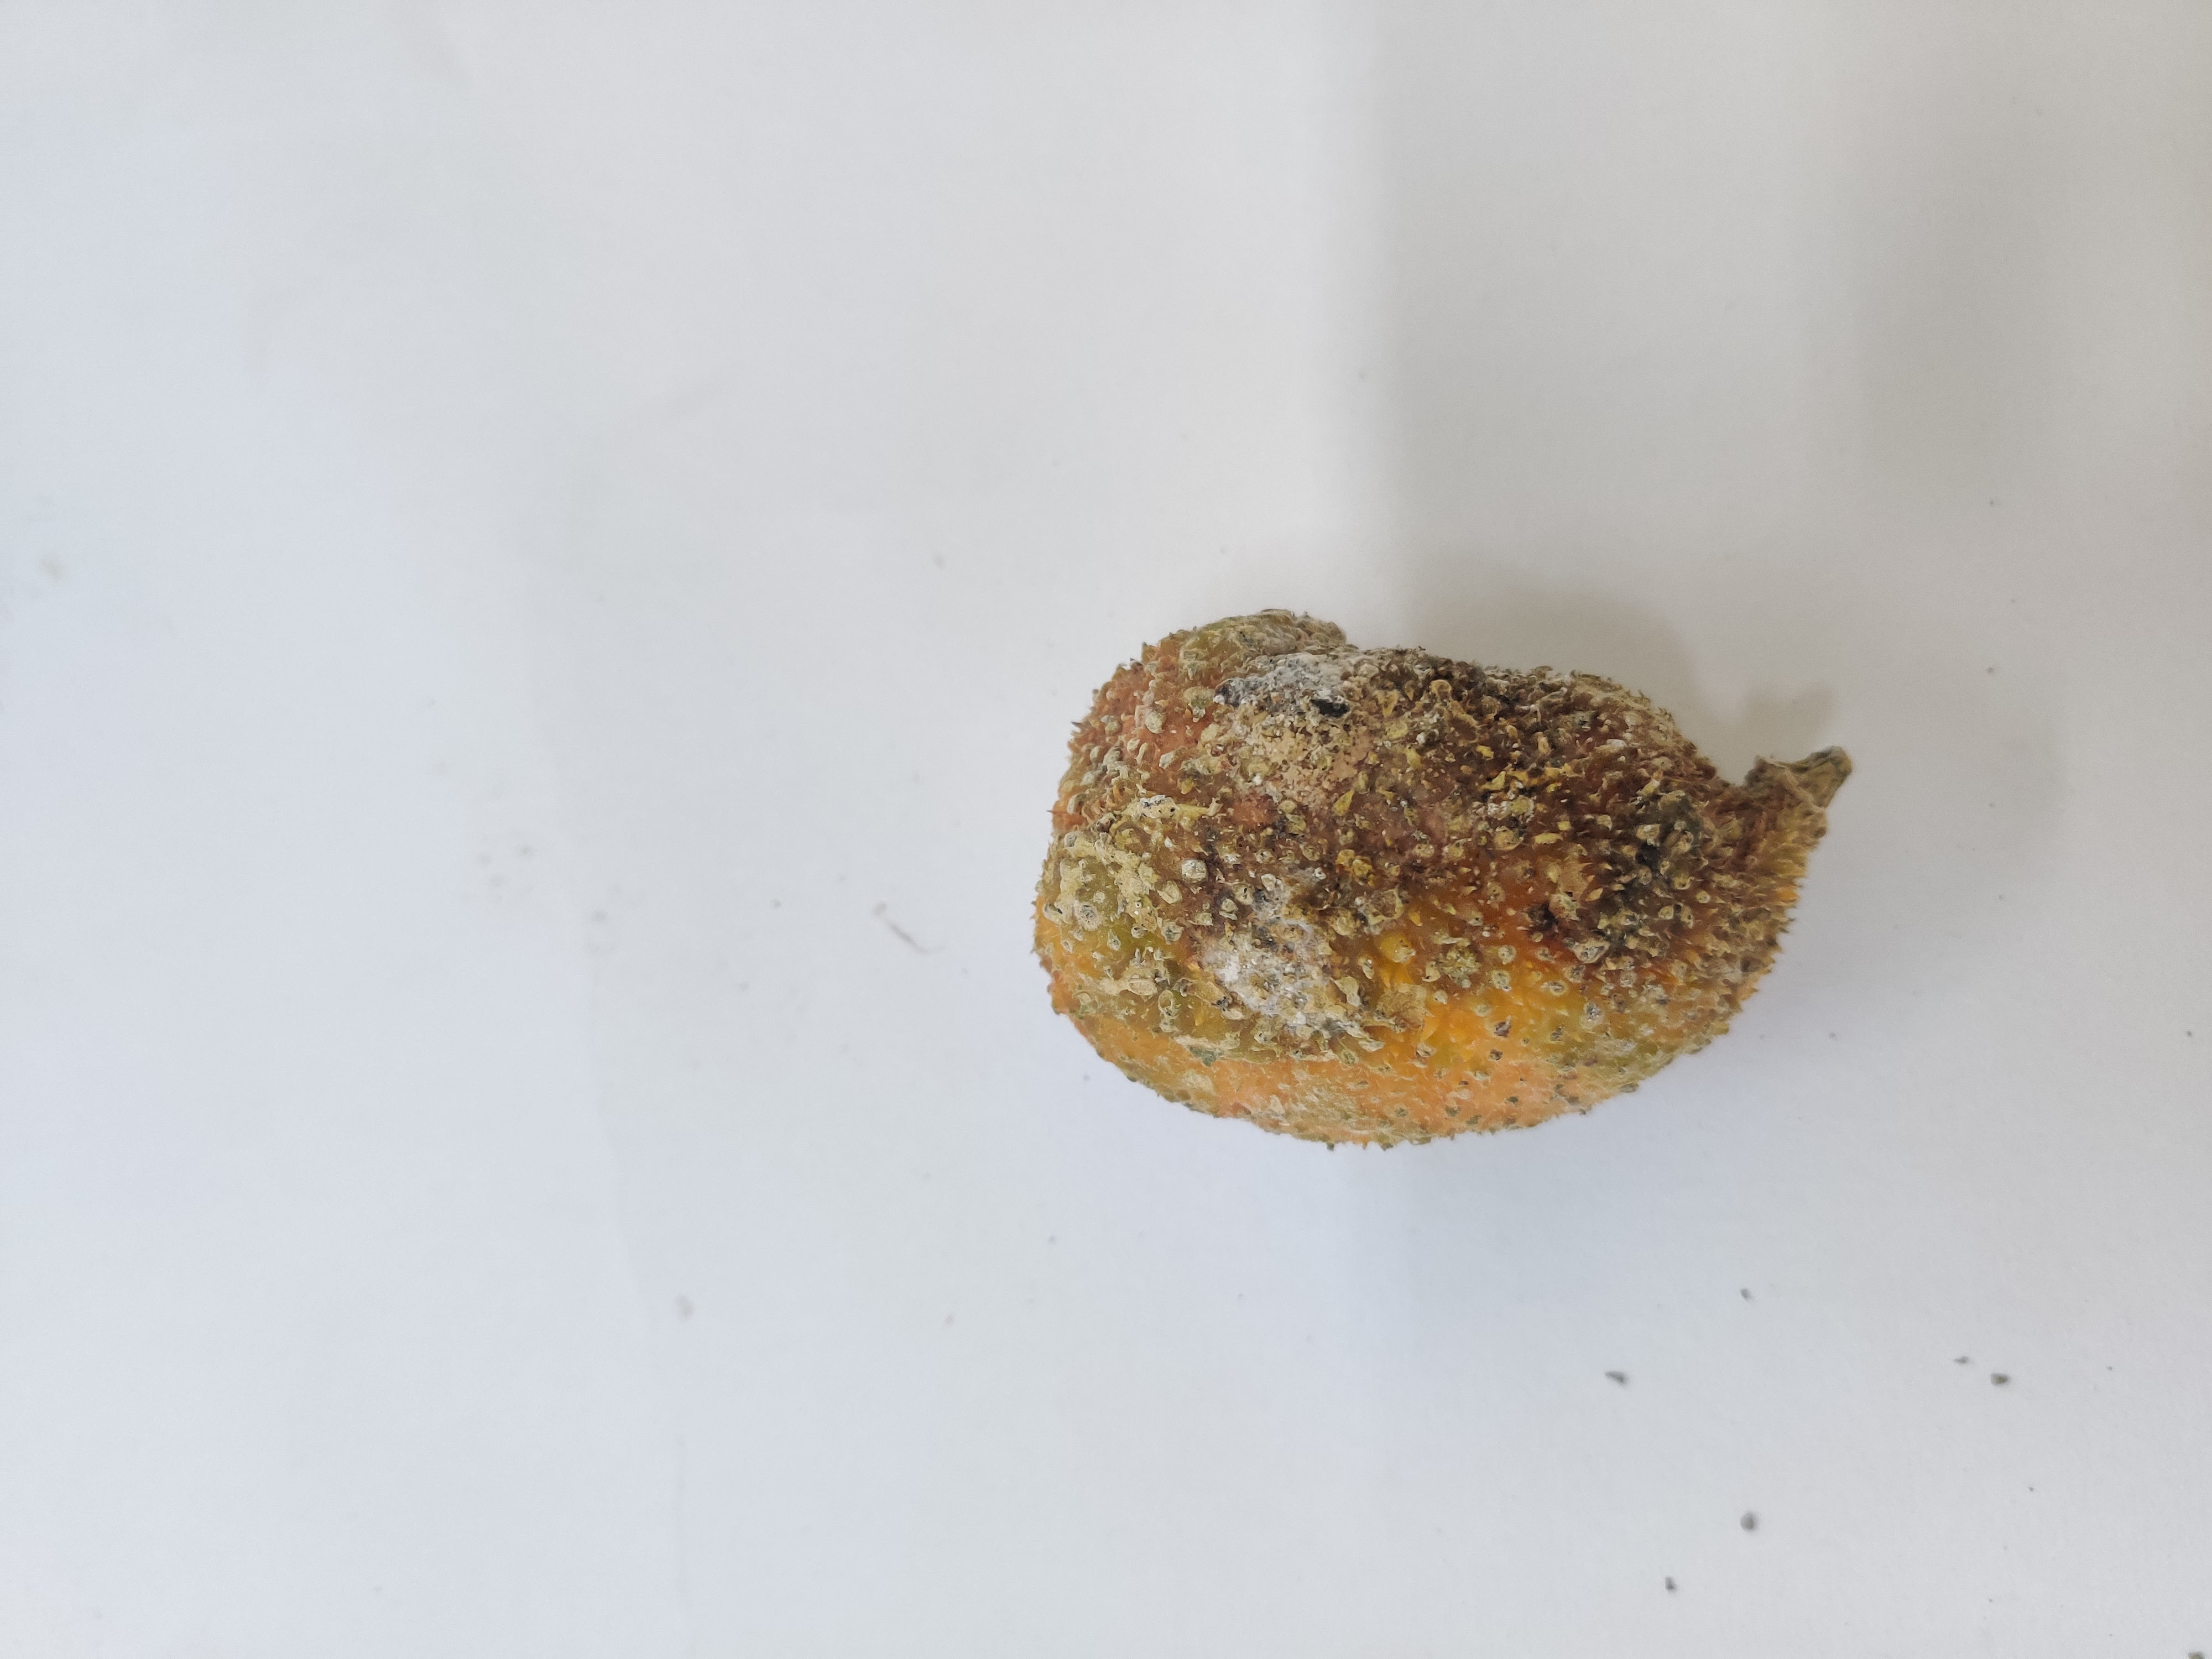
Crop: Spiny Gourd
Condition: Damaged